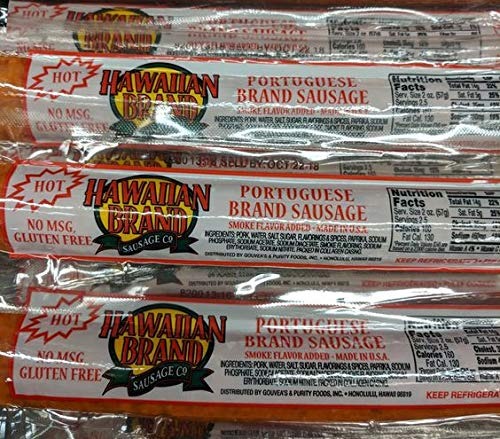
Item Name: Hawaiian Brand Hot Portuguese Sausage 5 Oz (8 Pack)
Bullet Point 1: eight 5 oz packs
Bullet Point 2: no msg
Bullet Point 3: gluten free
Bullet Point 4: A Guaranteed 14 day minimum Best By date window upon delivery.
Product Description: Try an 8 pack of this delicious Hot Portuguese sausage product from Hawaiian Brand Sausage Company. A Guaranteed 14 day minimum Best By date window upon delivery.
Value: 40.0
Unit: Ounce

Price: 1.59